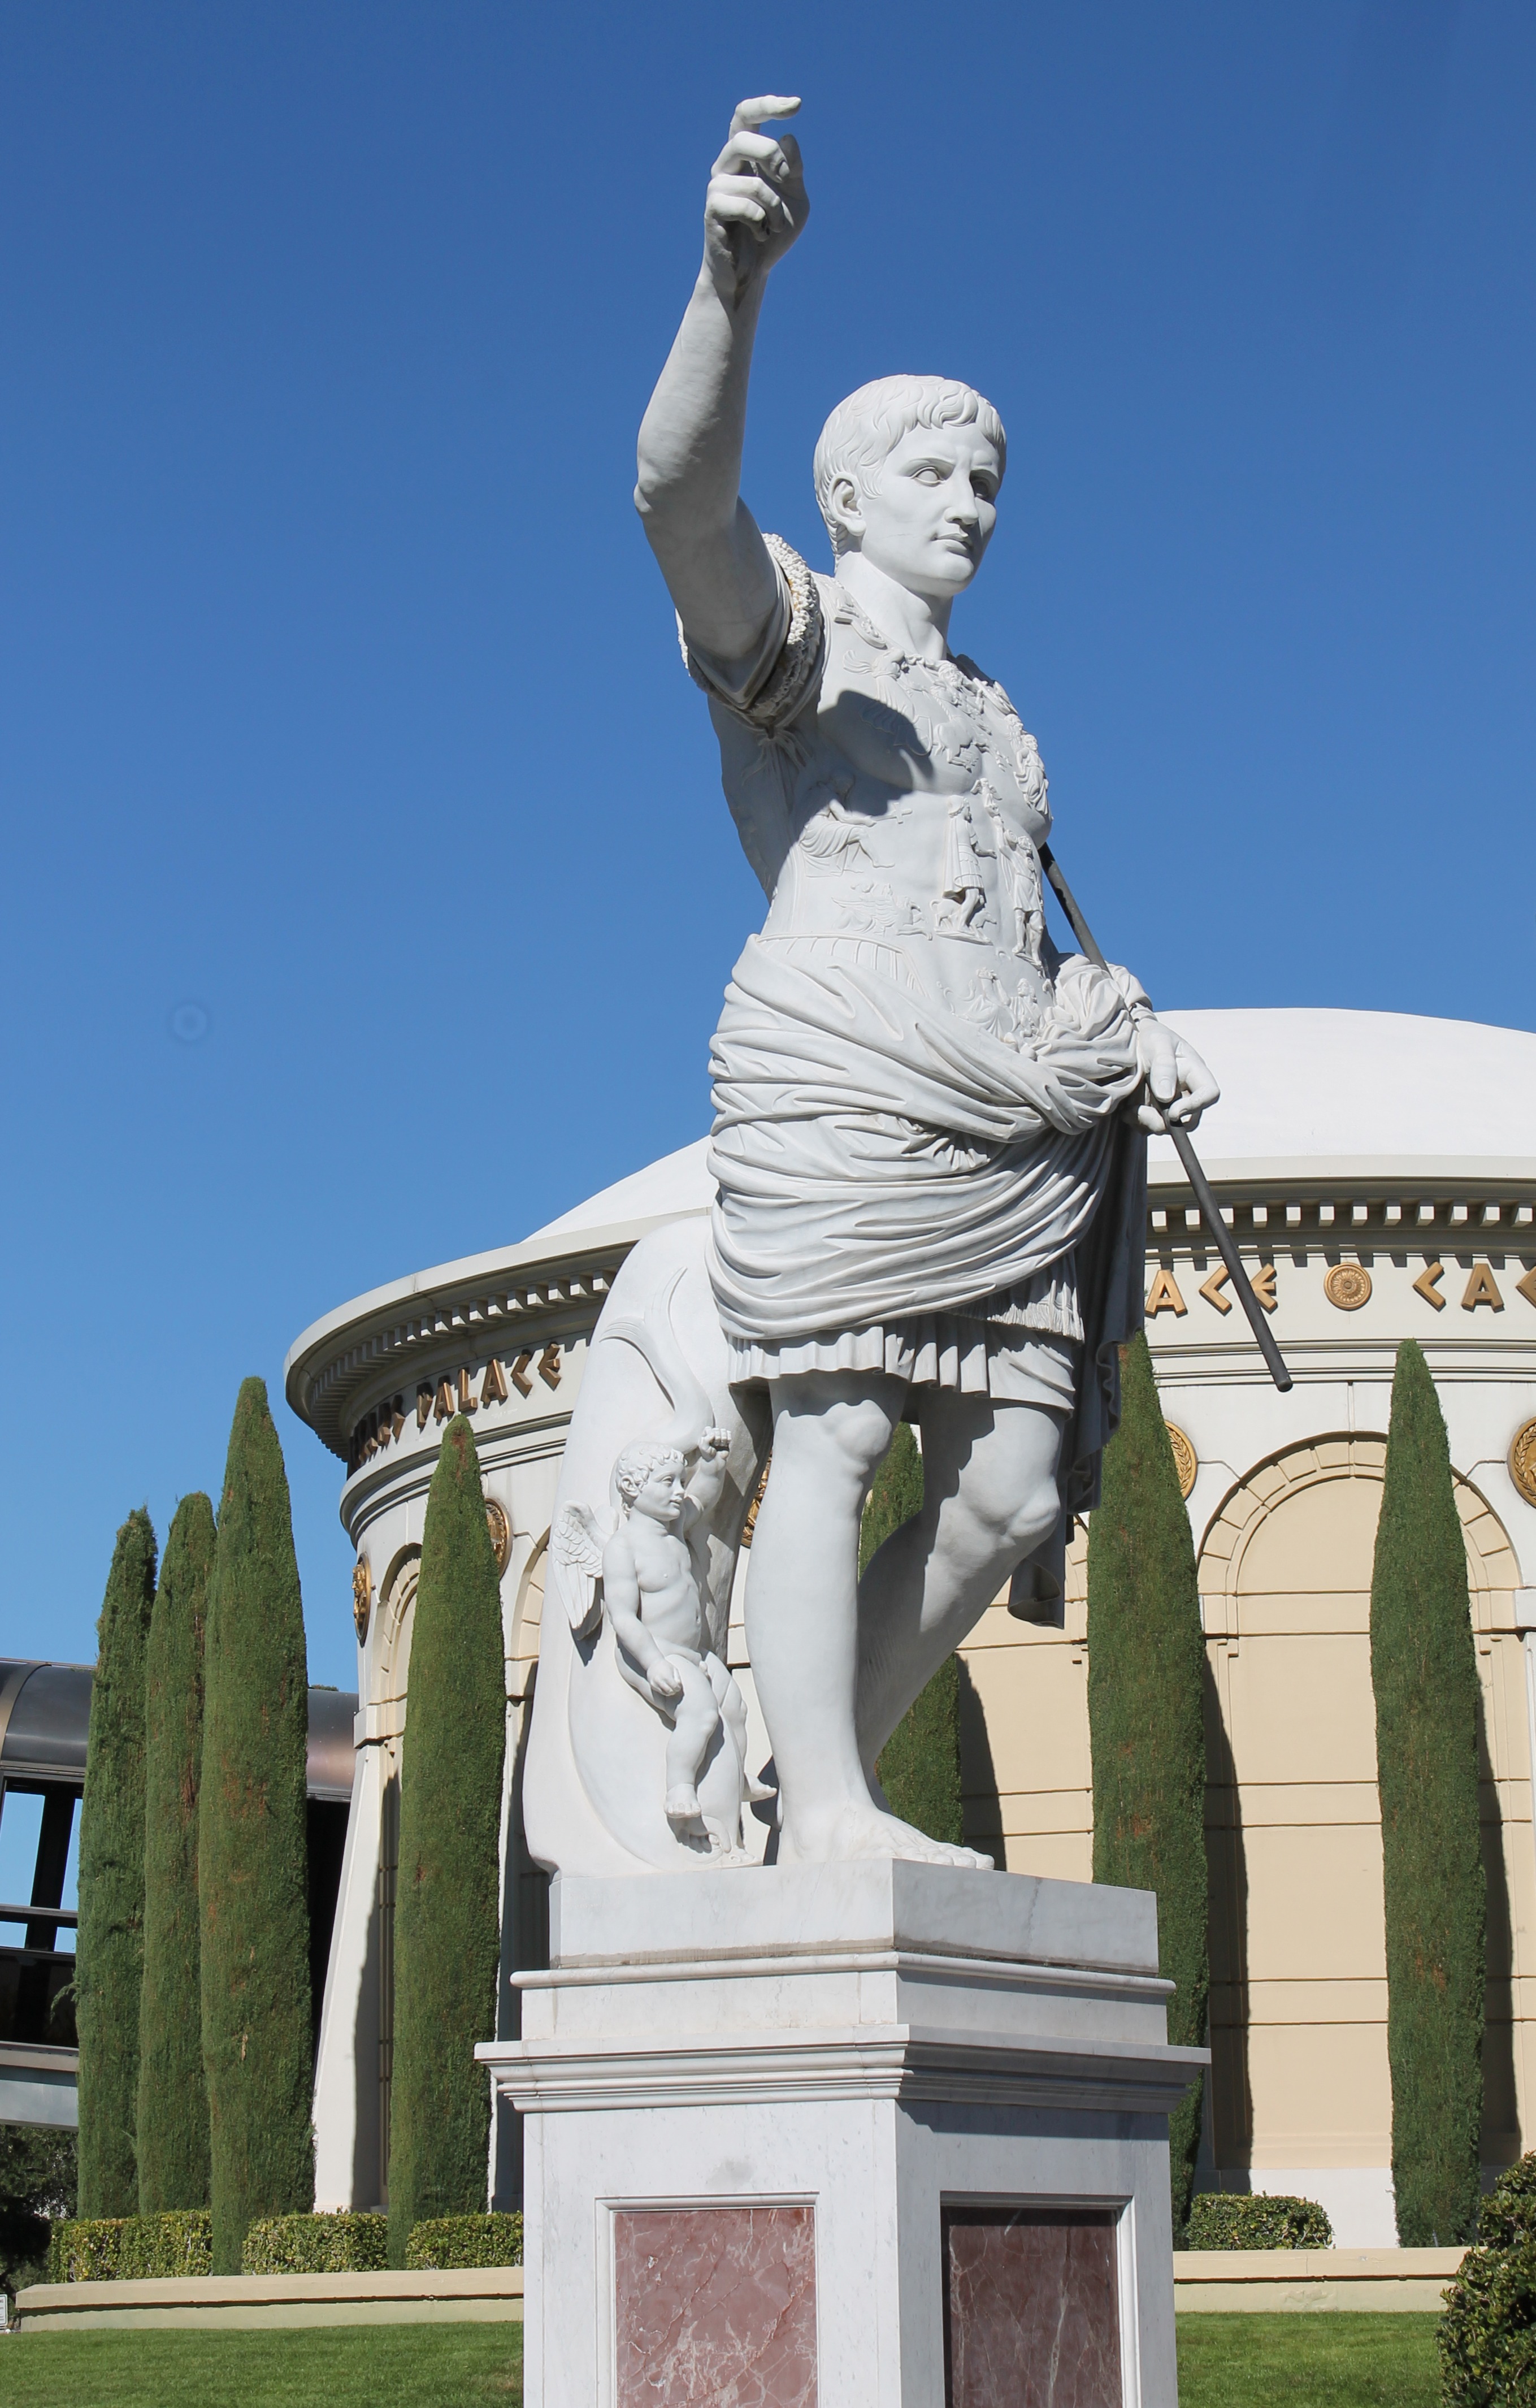
stone, profile, monument, statue, landmark, artwork, sculpture, memorial, art, stone figure, ancient history, ceasar